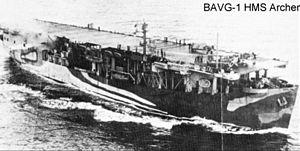
Le HMS Archer est un porte-avions d'escorte de la classe Long Island construit en 1939.